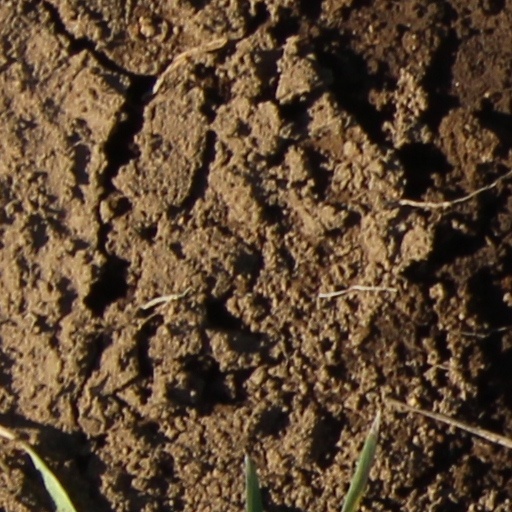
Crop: wheat